Admont Abbey

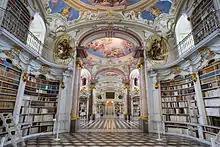
Admont Abbey Library

The library hall, built in 1776 to designs by the architect Joseph Hueber, is 70 metres long, 14 metres wide and 13 metres high, and is the largest monastery library in the world. It contains c. 70,000 volumes of the monastery's entire holdings of c. 200,000 volumes. The ceiling consists of seven cupolas, decorated with frescoes by Bartolomeo Altomonte showing the stages of human knowledge up to the high point of Divine Revelation. Light is provided by 48 windows and is reflected by the original colour scheme of gold and white. The architecture and design express the ideals of the Enlightenment, against which the sculptures by of "The Four Last Things" make a striking contrast.